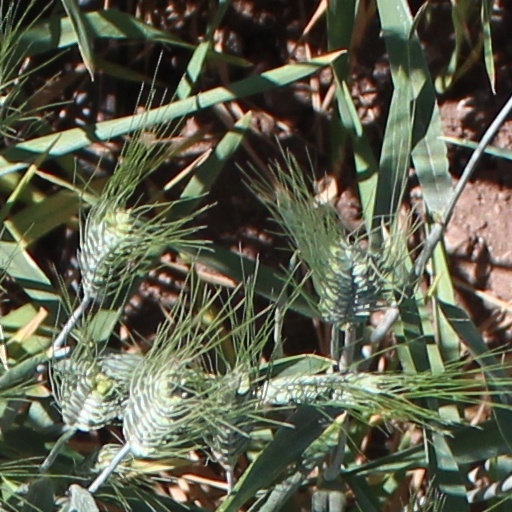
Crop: wheat